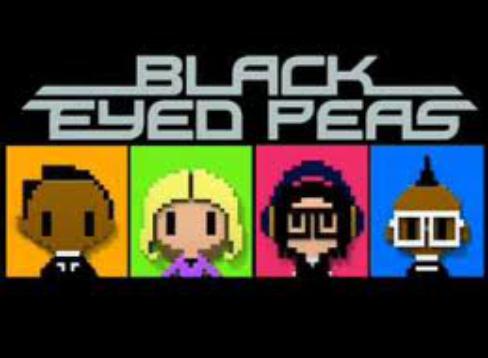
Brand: Black-eyed Pea
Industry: Clothes